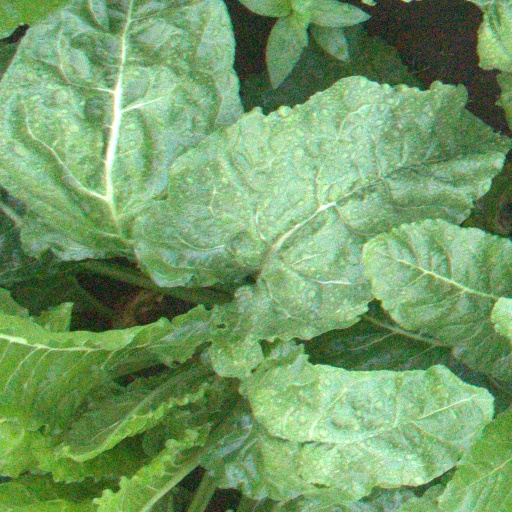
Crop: sugar beet